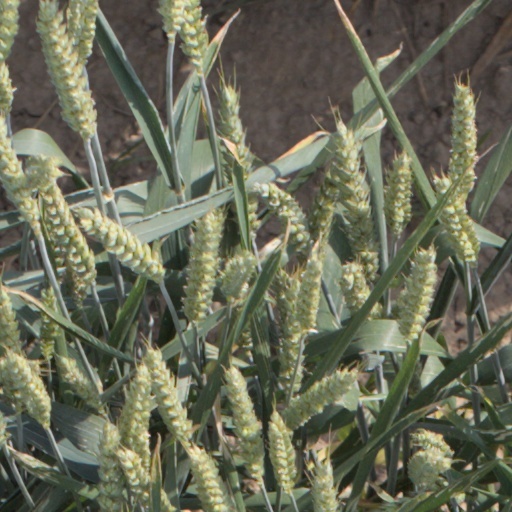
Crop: wheat